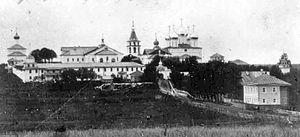
Corneille de la Komela, est un moine et ascète russe. C'est un saint orthodoxe fêté le 19 mai.